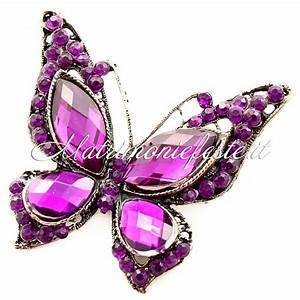
butterfly